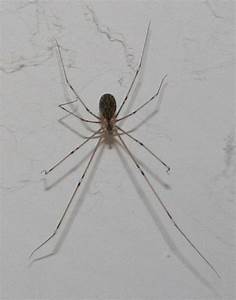
Label: ragno